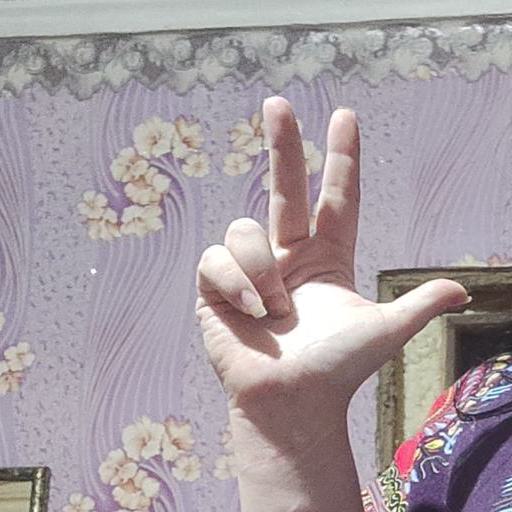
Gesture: three2